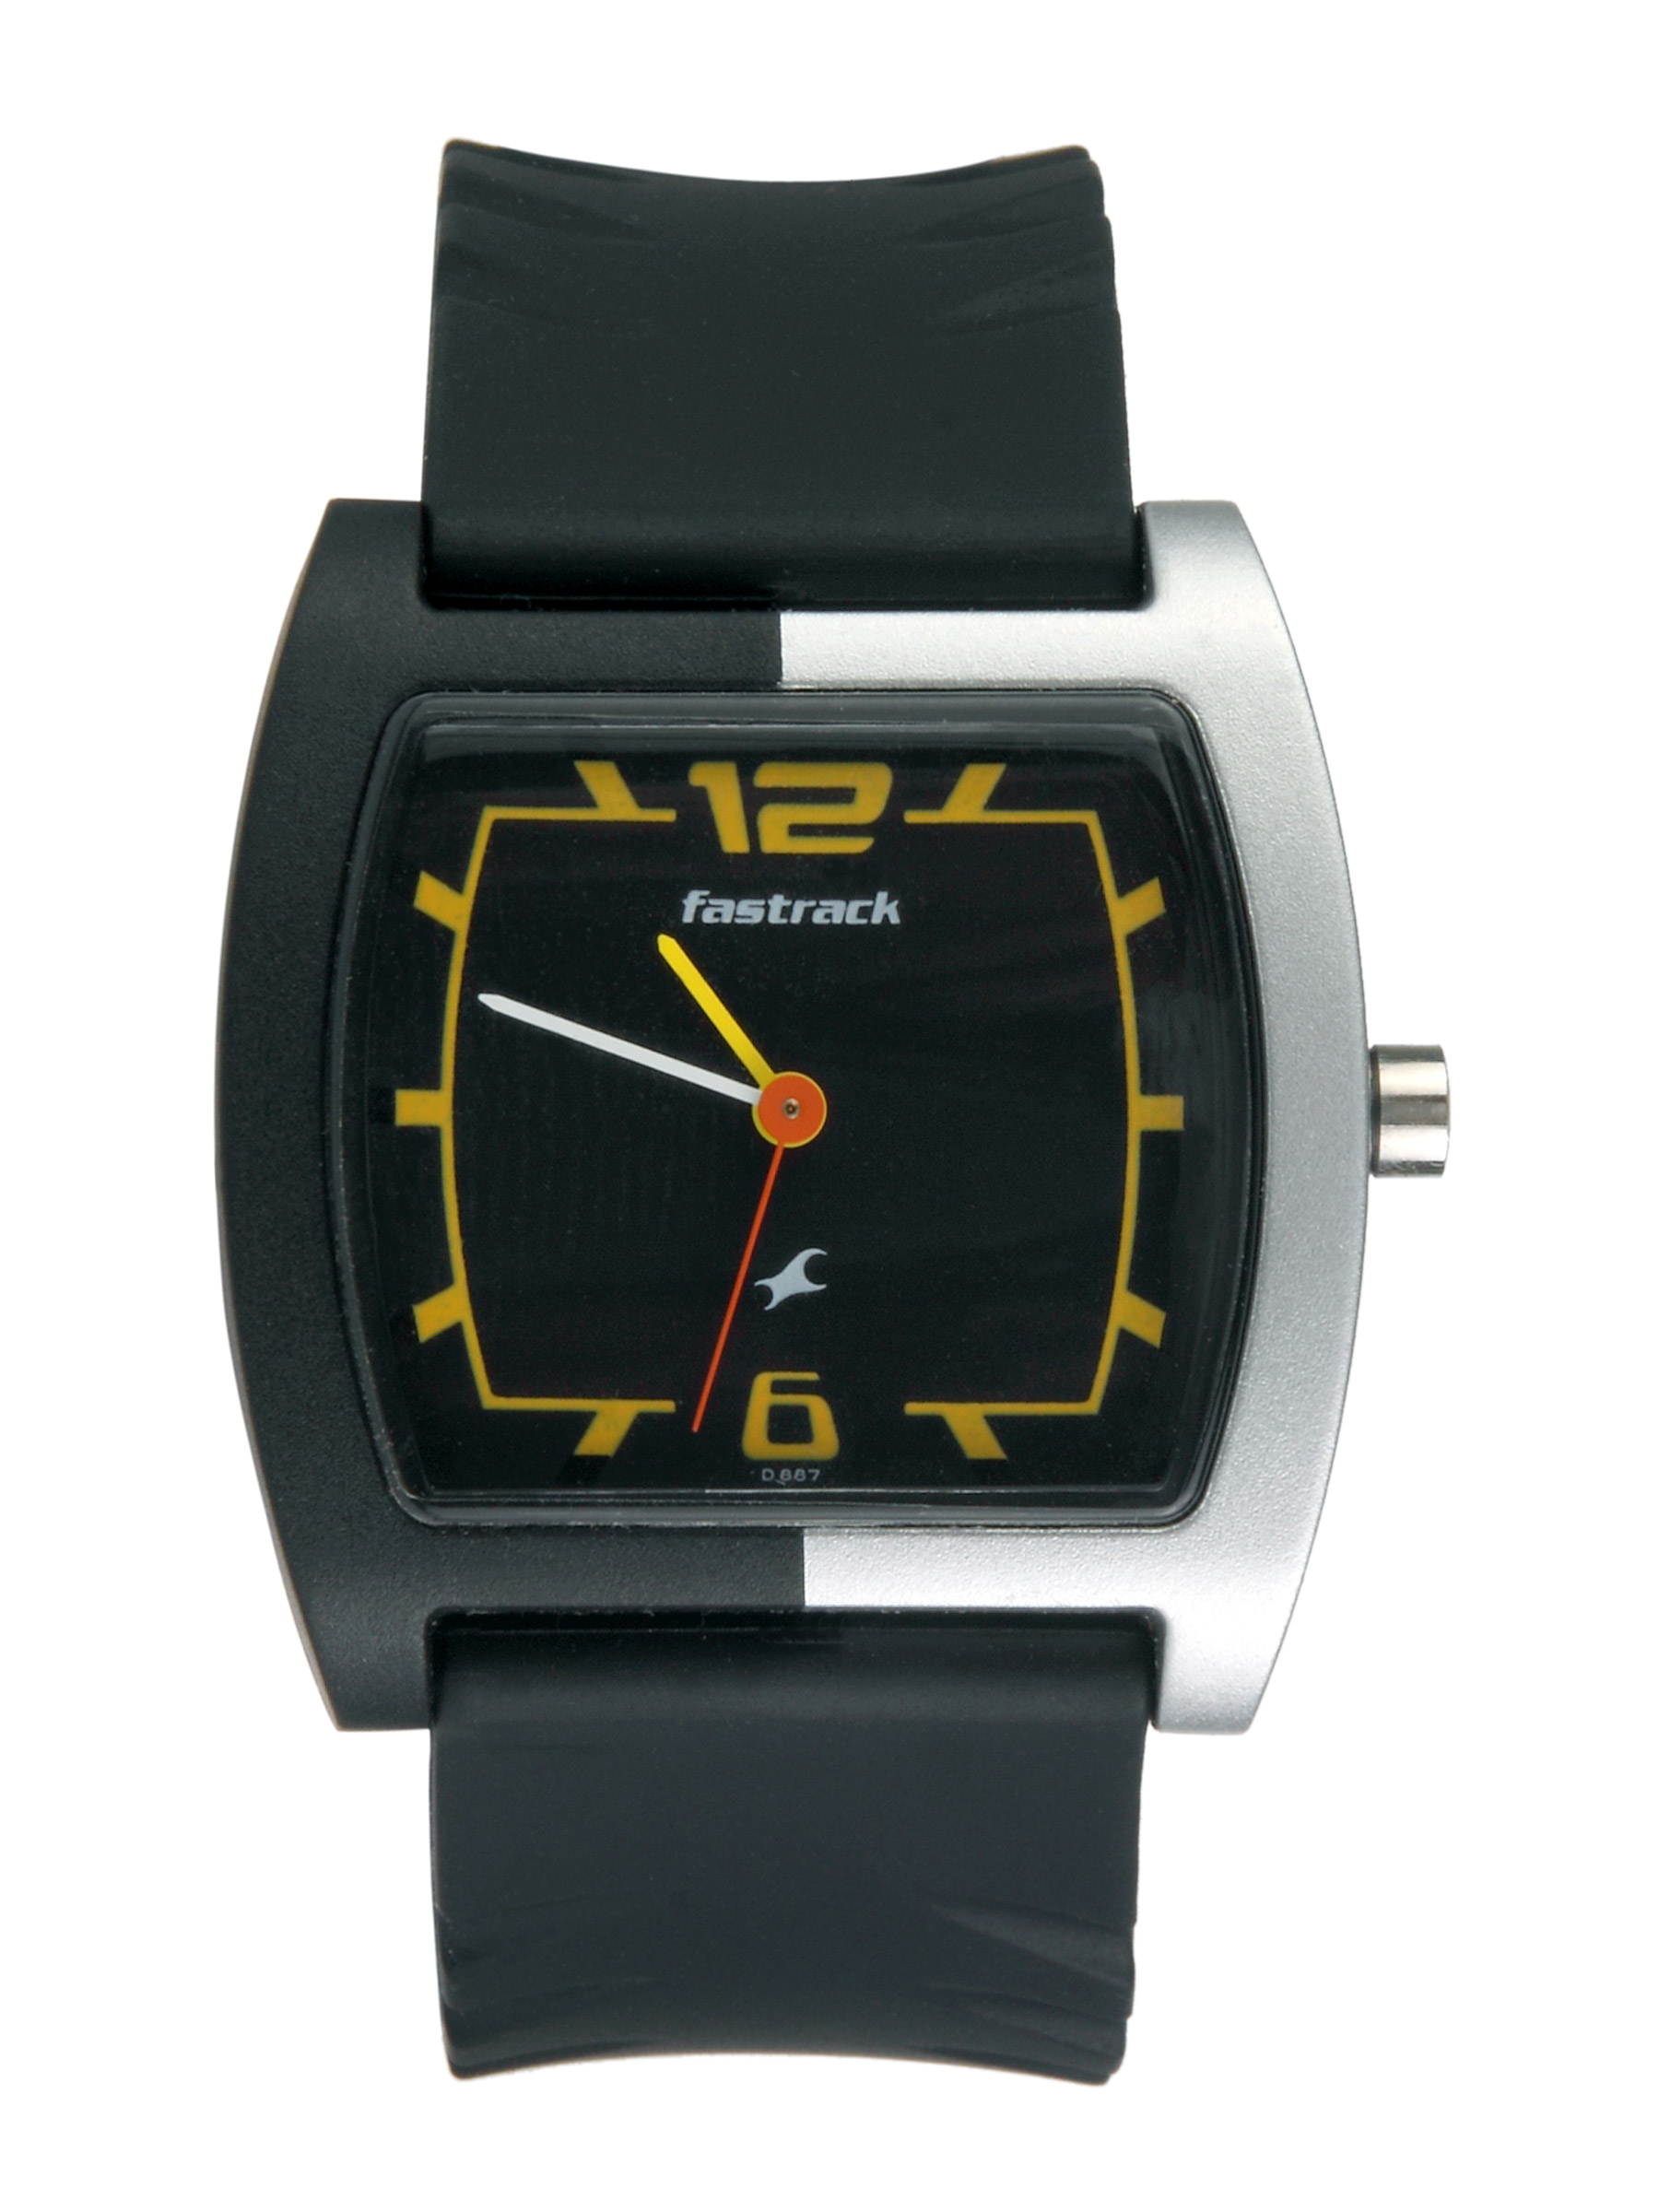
Fastrack Unisex Black Casual Watch
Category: Accessories / Watches / Watches
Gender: Unisex
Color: Black
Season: Winter 2016
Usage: Casual